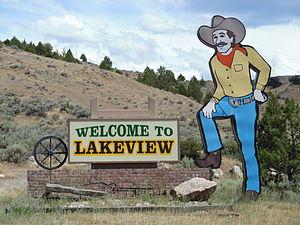
Lakeview est une ville de 2 294 habitants; c'est le siège du comté de Lake, situé dans l'Oregon, aux États-Unis.